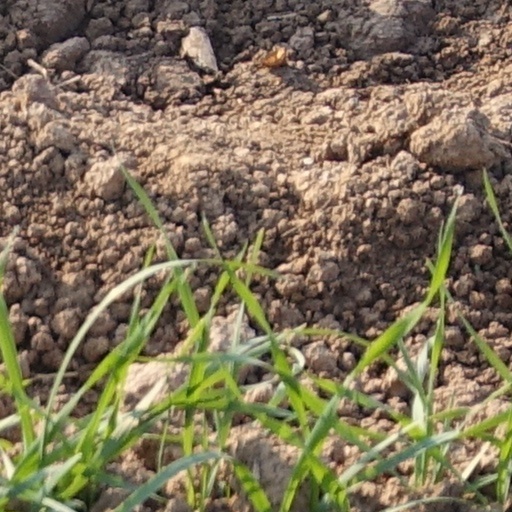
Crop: wheat